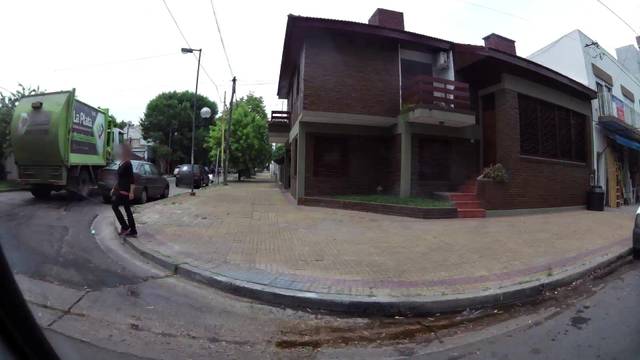
Region: Argentina
Coordinates: -34.935, -57.967